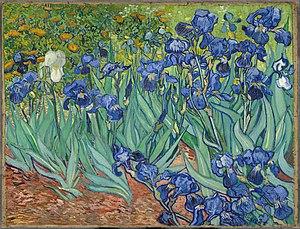
La culture des Pays-Bas, pays d'Europe de l'Ouest, désigne d'abord les pratiques culturelles observables de ses habitants.
Joseph Marie Philippe Levêque de Vilmorin né le, plus communément appelé Philippe de Vilmorin, est un botaniste français. Il est issu de la célèbre famille de botanistes et grainetiers.